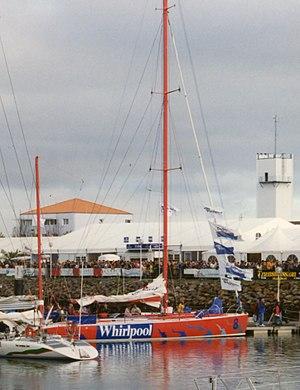
Whirlpool bateau de Catherine Chabaud au départ du Vendée Globe 1996-1997
Catherine Chabaud est une journaliste et une navigatrice française, née le 29 novembre 1962 à Bron.